Eastern Approaches

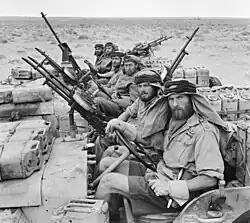
SAS patrol in North Africa during WW2.

Maclean spent the winter working in Moscow and amusing himself at the "dacha" (country cottage) of American friends, including Chip Bohlen. In March 1938 a show trial was announced, the first such public event in over a year; he attended every day of what became known as the Trial of the Twenty-One. The book goes into great detail, spending 40 pages on description and analysis of the trial, its prominent figures and its twists and turns.